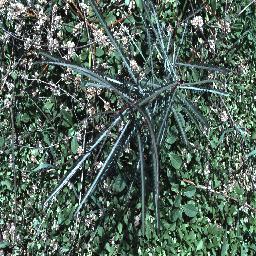
Label: parkinsonia